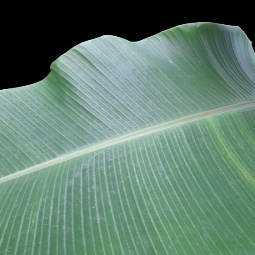
Label: Sulphur